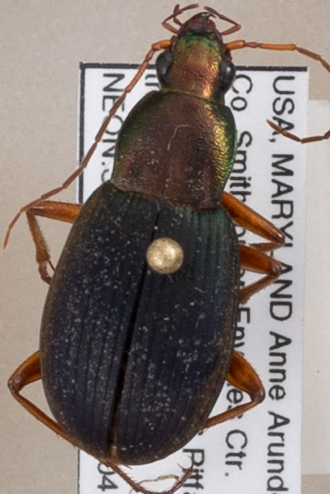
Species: Chlaenius aestivus
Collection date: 2022-08-04 04:00:00
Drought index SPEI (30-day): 1.608
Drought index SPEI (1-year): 0.574
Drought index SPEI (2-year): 1.642